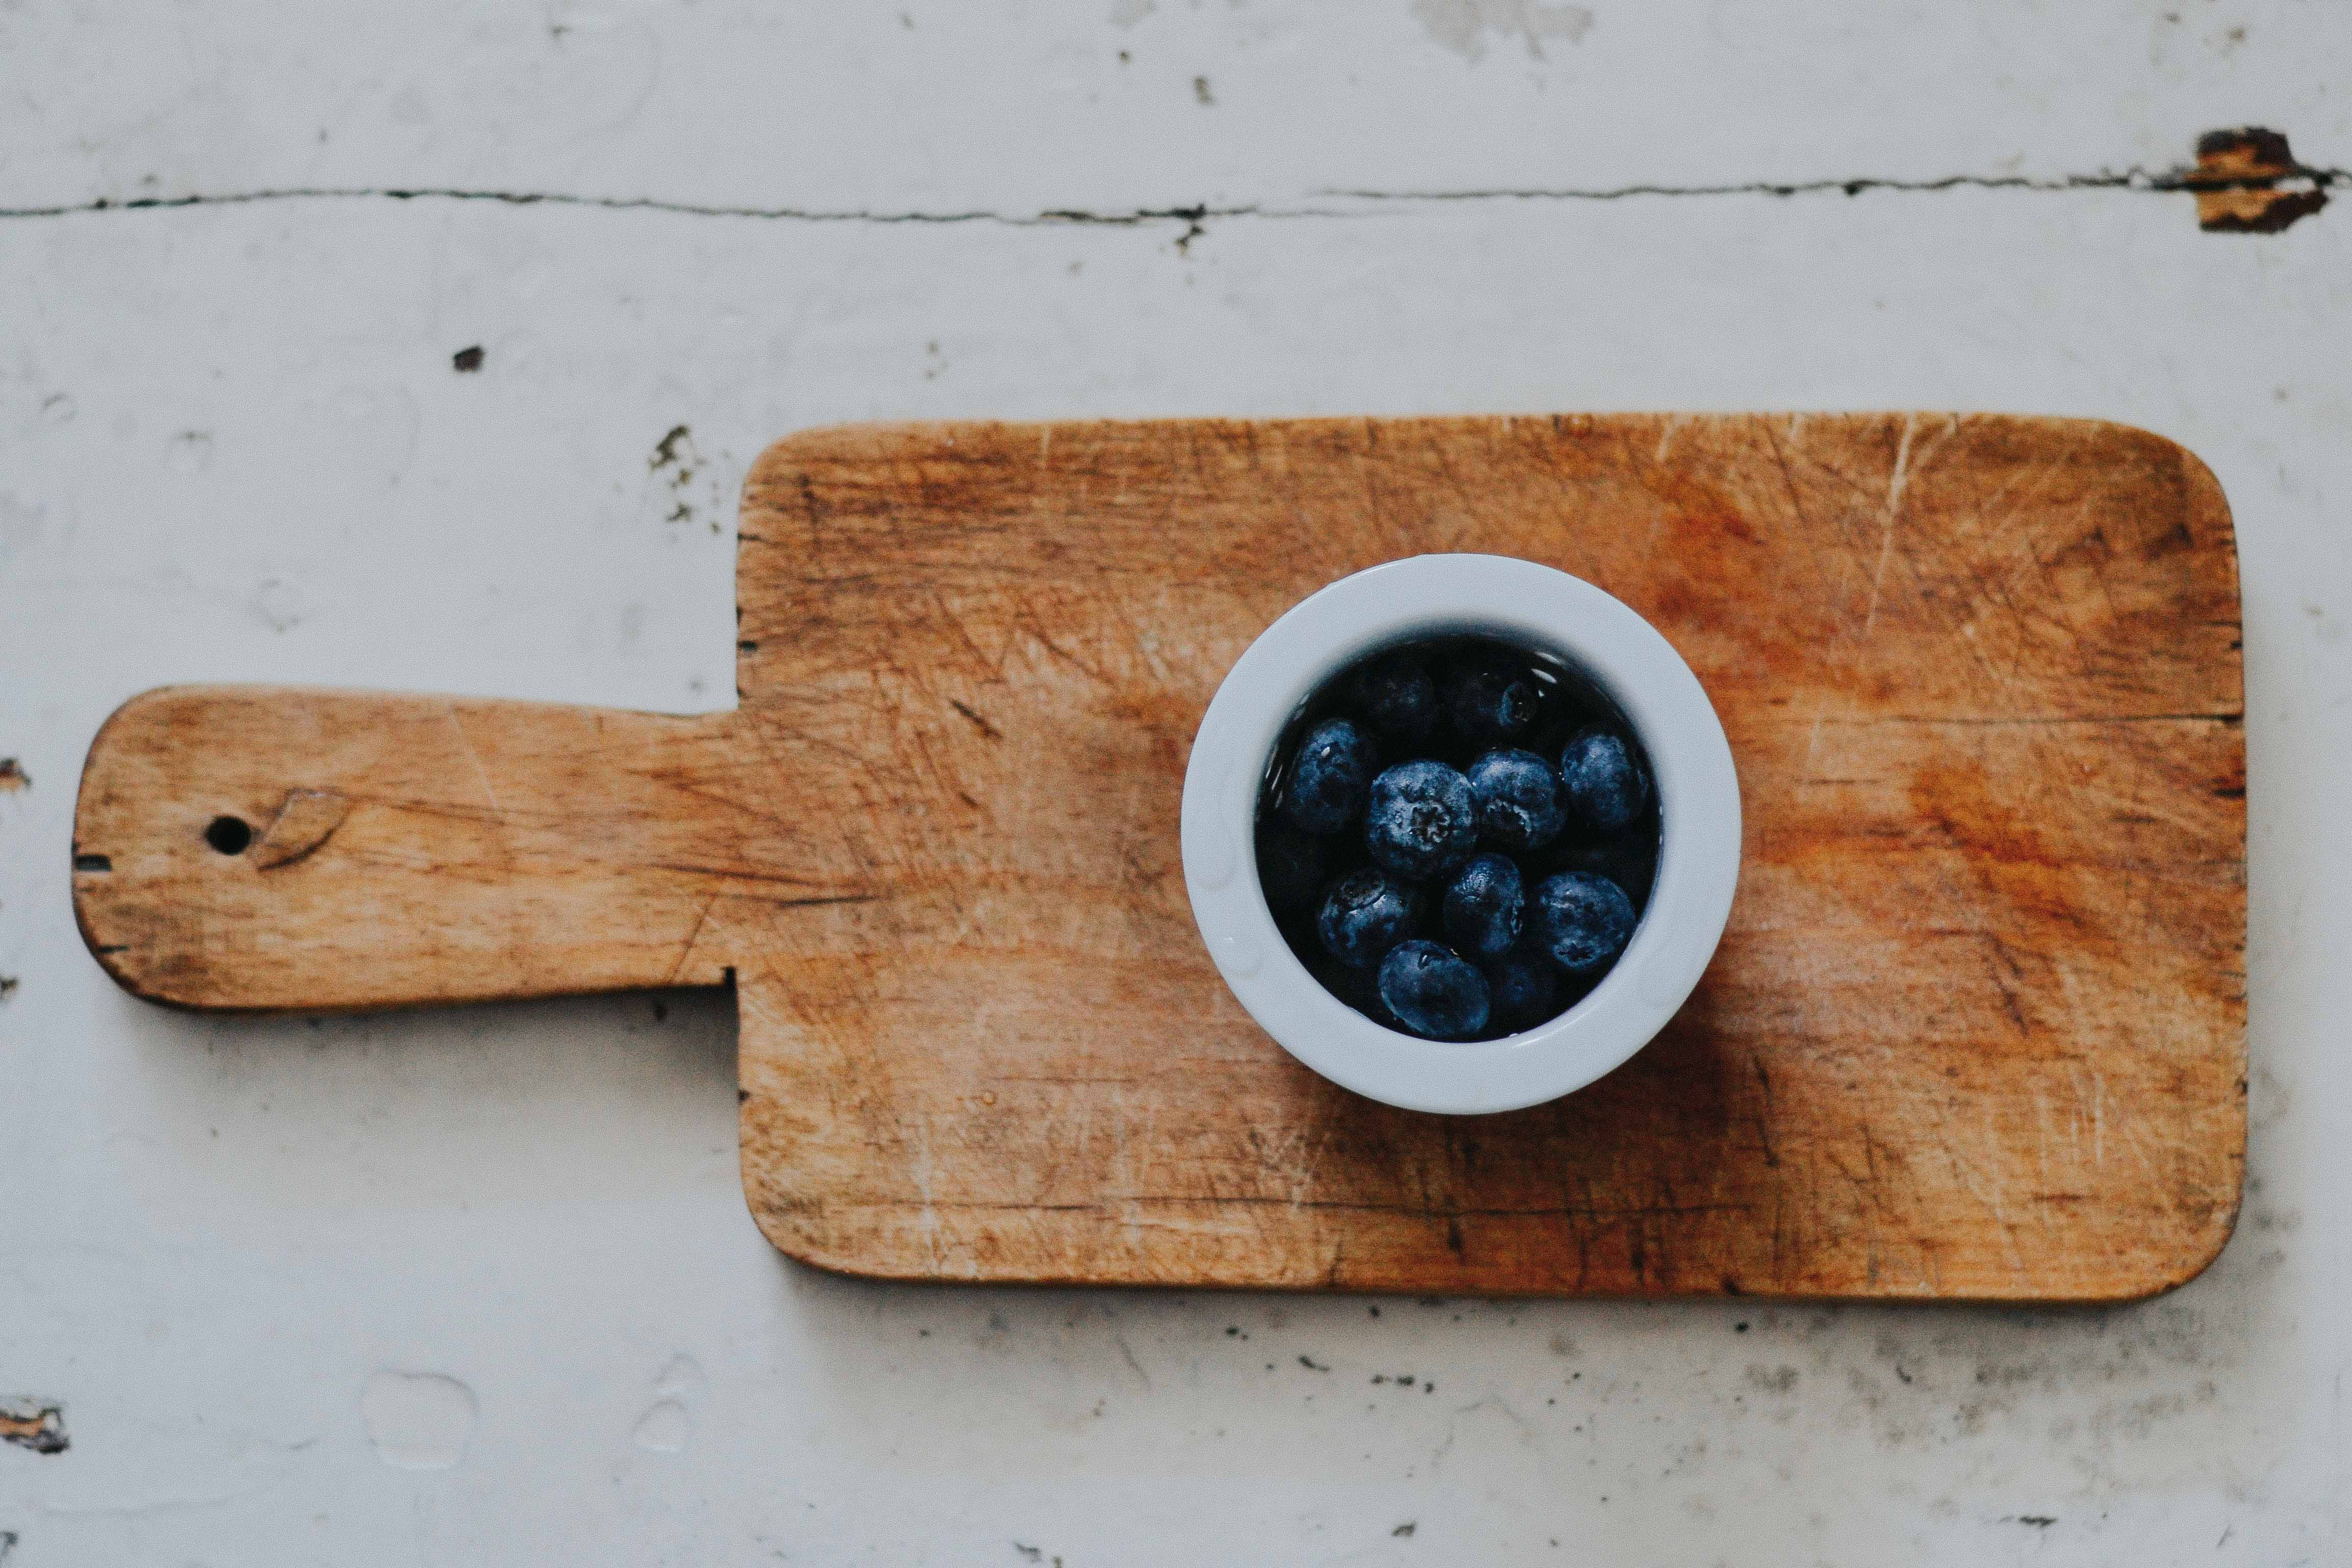
wood, food, produce, shape